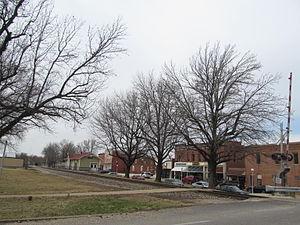
St. James est une ville du comté de Phelps, dans le Missouri, aux États-Unis. Située au nord-est du comté, elle est incorporée en 1892.